Bo Bice

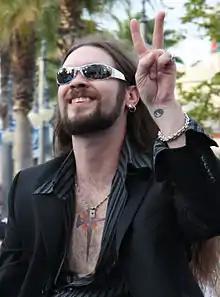
Bo Bice in The American Idol Experience motorcade at Walt Disney World.

Harold Elwin "Bo" Bice Jr. (born November 1, 1975) is an American singer and musician who was the runner-up against Carrie Underwood in the fourth season of "American Idol". Prior to auditioning for "American Idol", Bice released a solo album as well as a few albums with his bands while performing on the night club circuit.